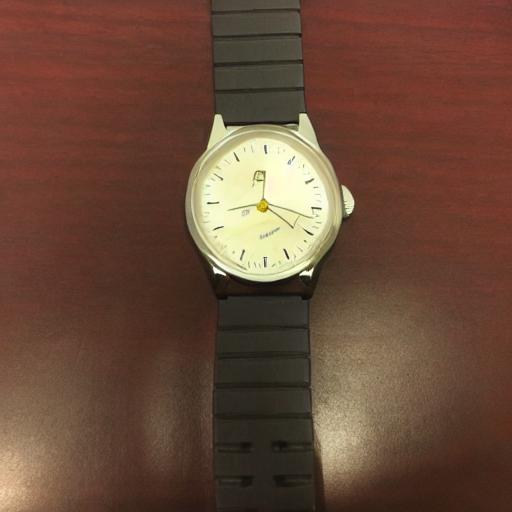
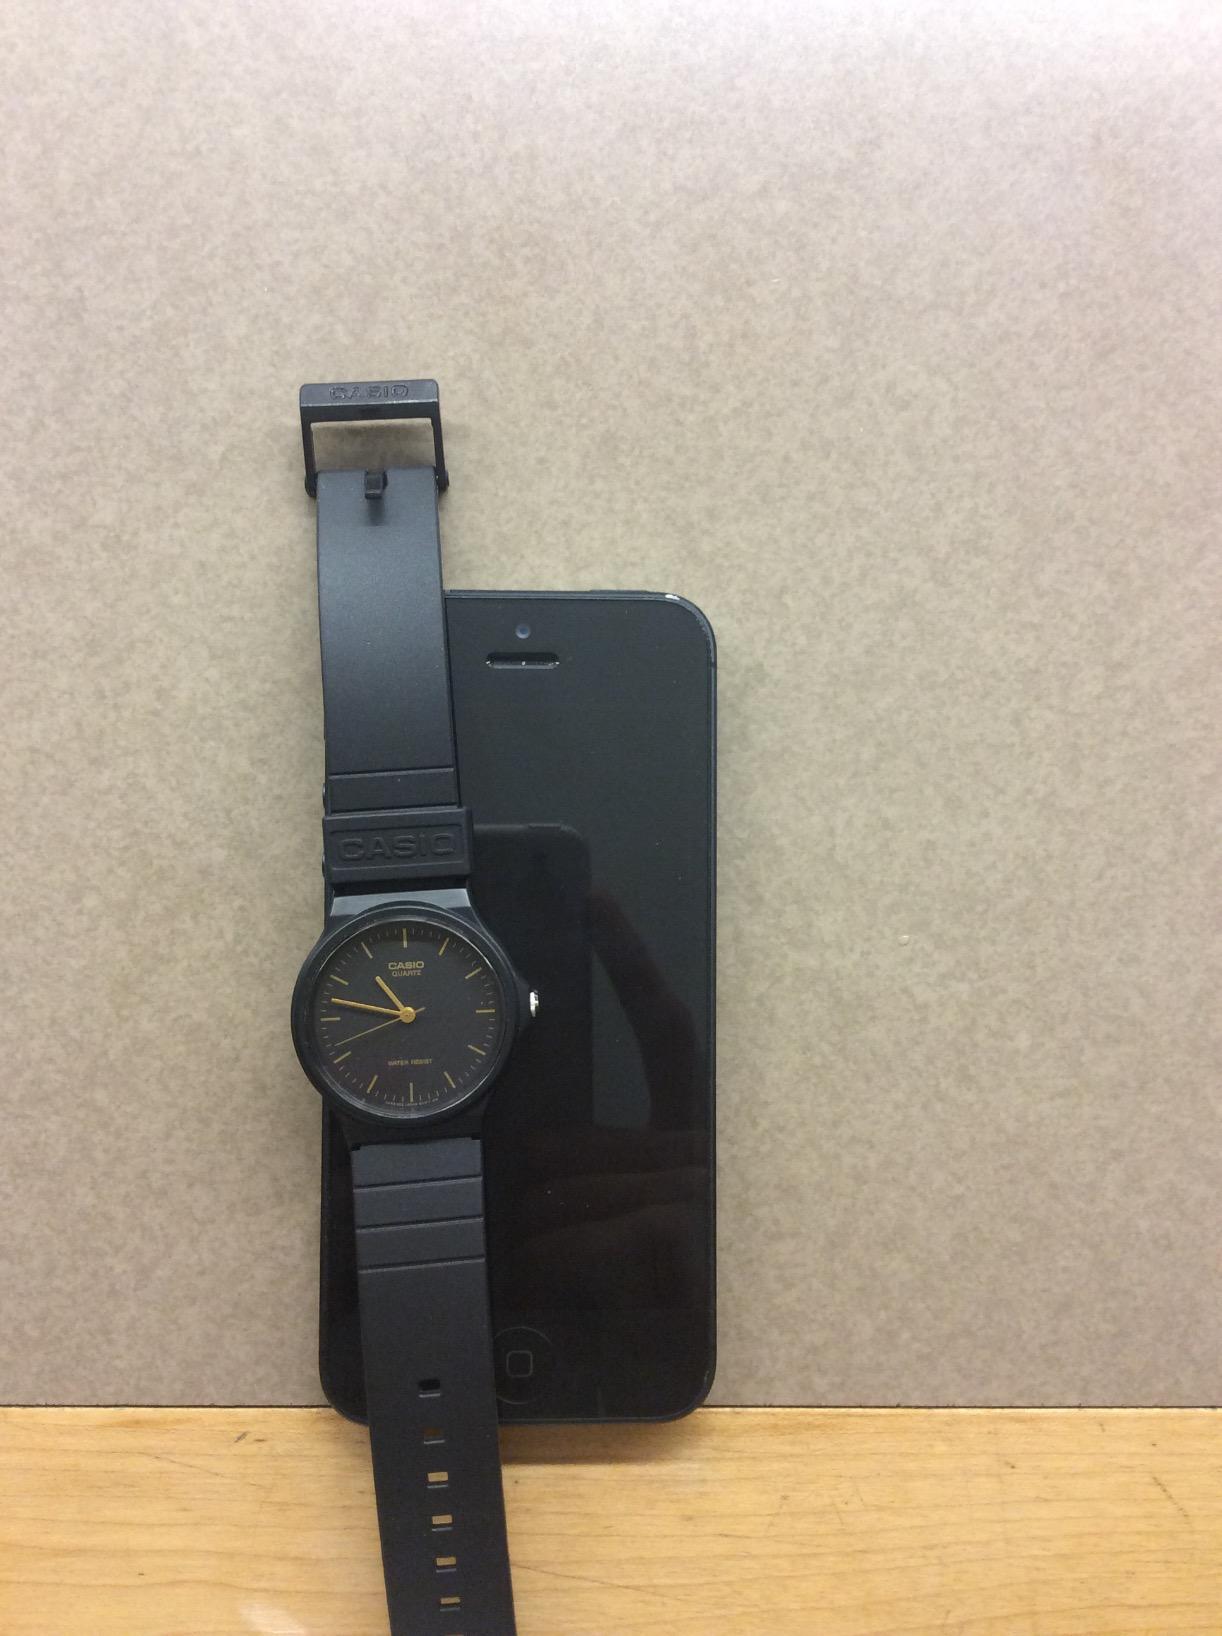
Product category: accessories_watch
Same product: no